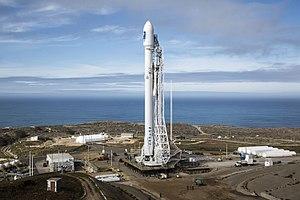
La liste des vols de SpaceX recense les tirs effectués et planifiés des différentes fusées de la société SpaceX.
Le Falcon 9 est un lanceur moyen partiellement réutilisable développé par la société SpaceX dont la dernière version peut placer une charge utile de 22,8 tonnes en orbite basse ou de 8,3 tonnes en orbite de transfert géostationnaire. Le premier tir a eu lieu le 4 juin 2010. L'objectif de SpaceX est de fournir un lanceur permettant d'abaisser fortement le prix des mises en orbite grâce à des coûts de fabrication modérés, la récupération et réutilisation des étages. SpaceX a signé en décembre 2008 un contrat avec la National Aeronautics and Space Administration pour assurer une partie du ravitaillement de la Station spatiale internationale jusqu'à 2015 à l'aide du lanceur Falcon 9 et du cargo spatial SpaceX Dragon, contrat qui fut ensuite prolongé jusqu'en 2024. Le lanceur a également été un des candidats pour la relève des équipages de la Station spatiale internationale qui ont été transportés le 30 mai 2020 dans une version habitée du vaisseau cargo Dragon nommée Crew Dragon.